Tourism in Dubai

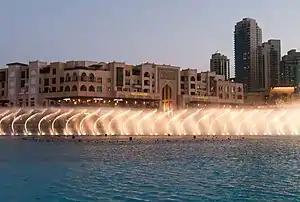
Dubai Fountain at the Dubai Mall

In the last three years, Dubai saw an increase in 4 and 5 star hotels and number of rooms, but a decrease in standard hotel apartments. The total number of rooms increased by 9,098 from 2015 to 2017, an increase of 9.25%. Prior to the Expo 2020 hotels in Dubai were reducing room rates to stimulate demand as supply accelerated. Based on data of August 2019, Dubai hoteliers reported a 7.6% rise in supply against 7.4% increase in demand. Average room rates stood at AED 486 in June 2019 while in the same month of 2018 average room rates were at 544 AED. In July 2019, Dubai's Jumeirah Group LLC fired 500 people due to a decline in tourism. In the second quarter of 2019, hospitality sector has had the worst quarter since 2009.